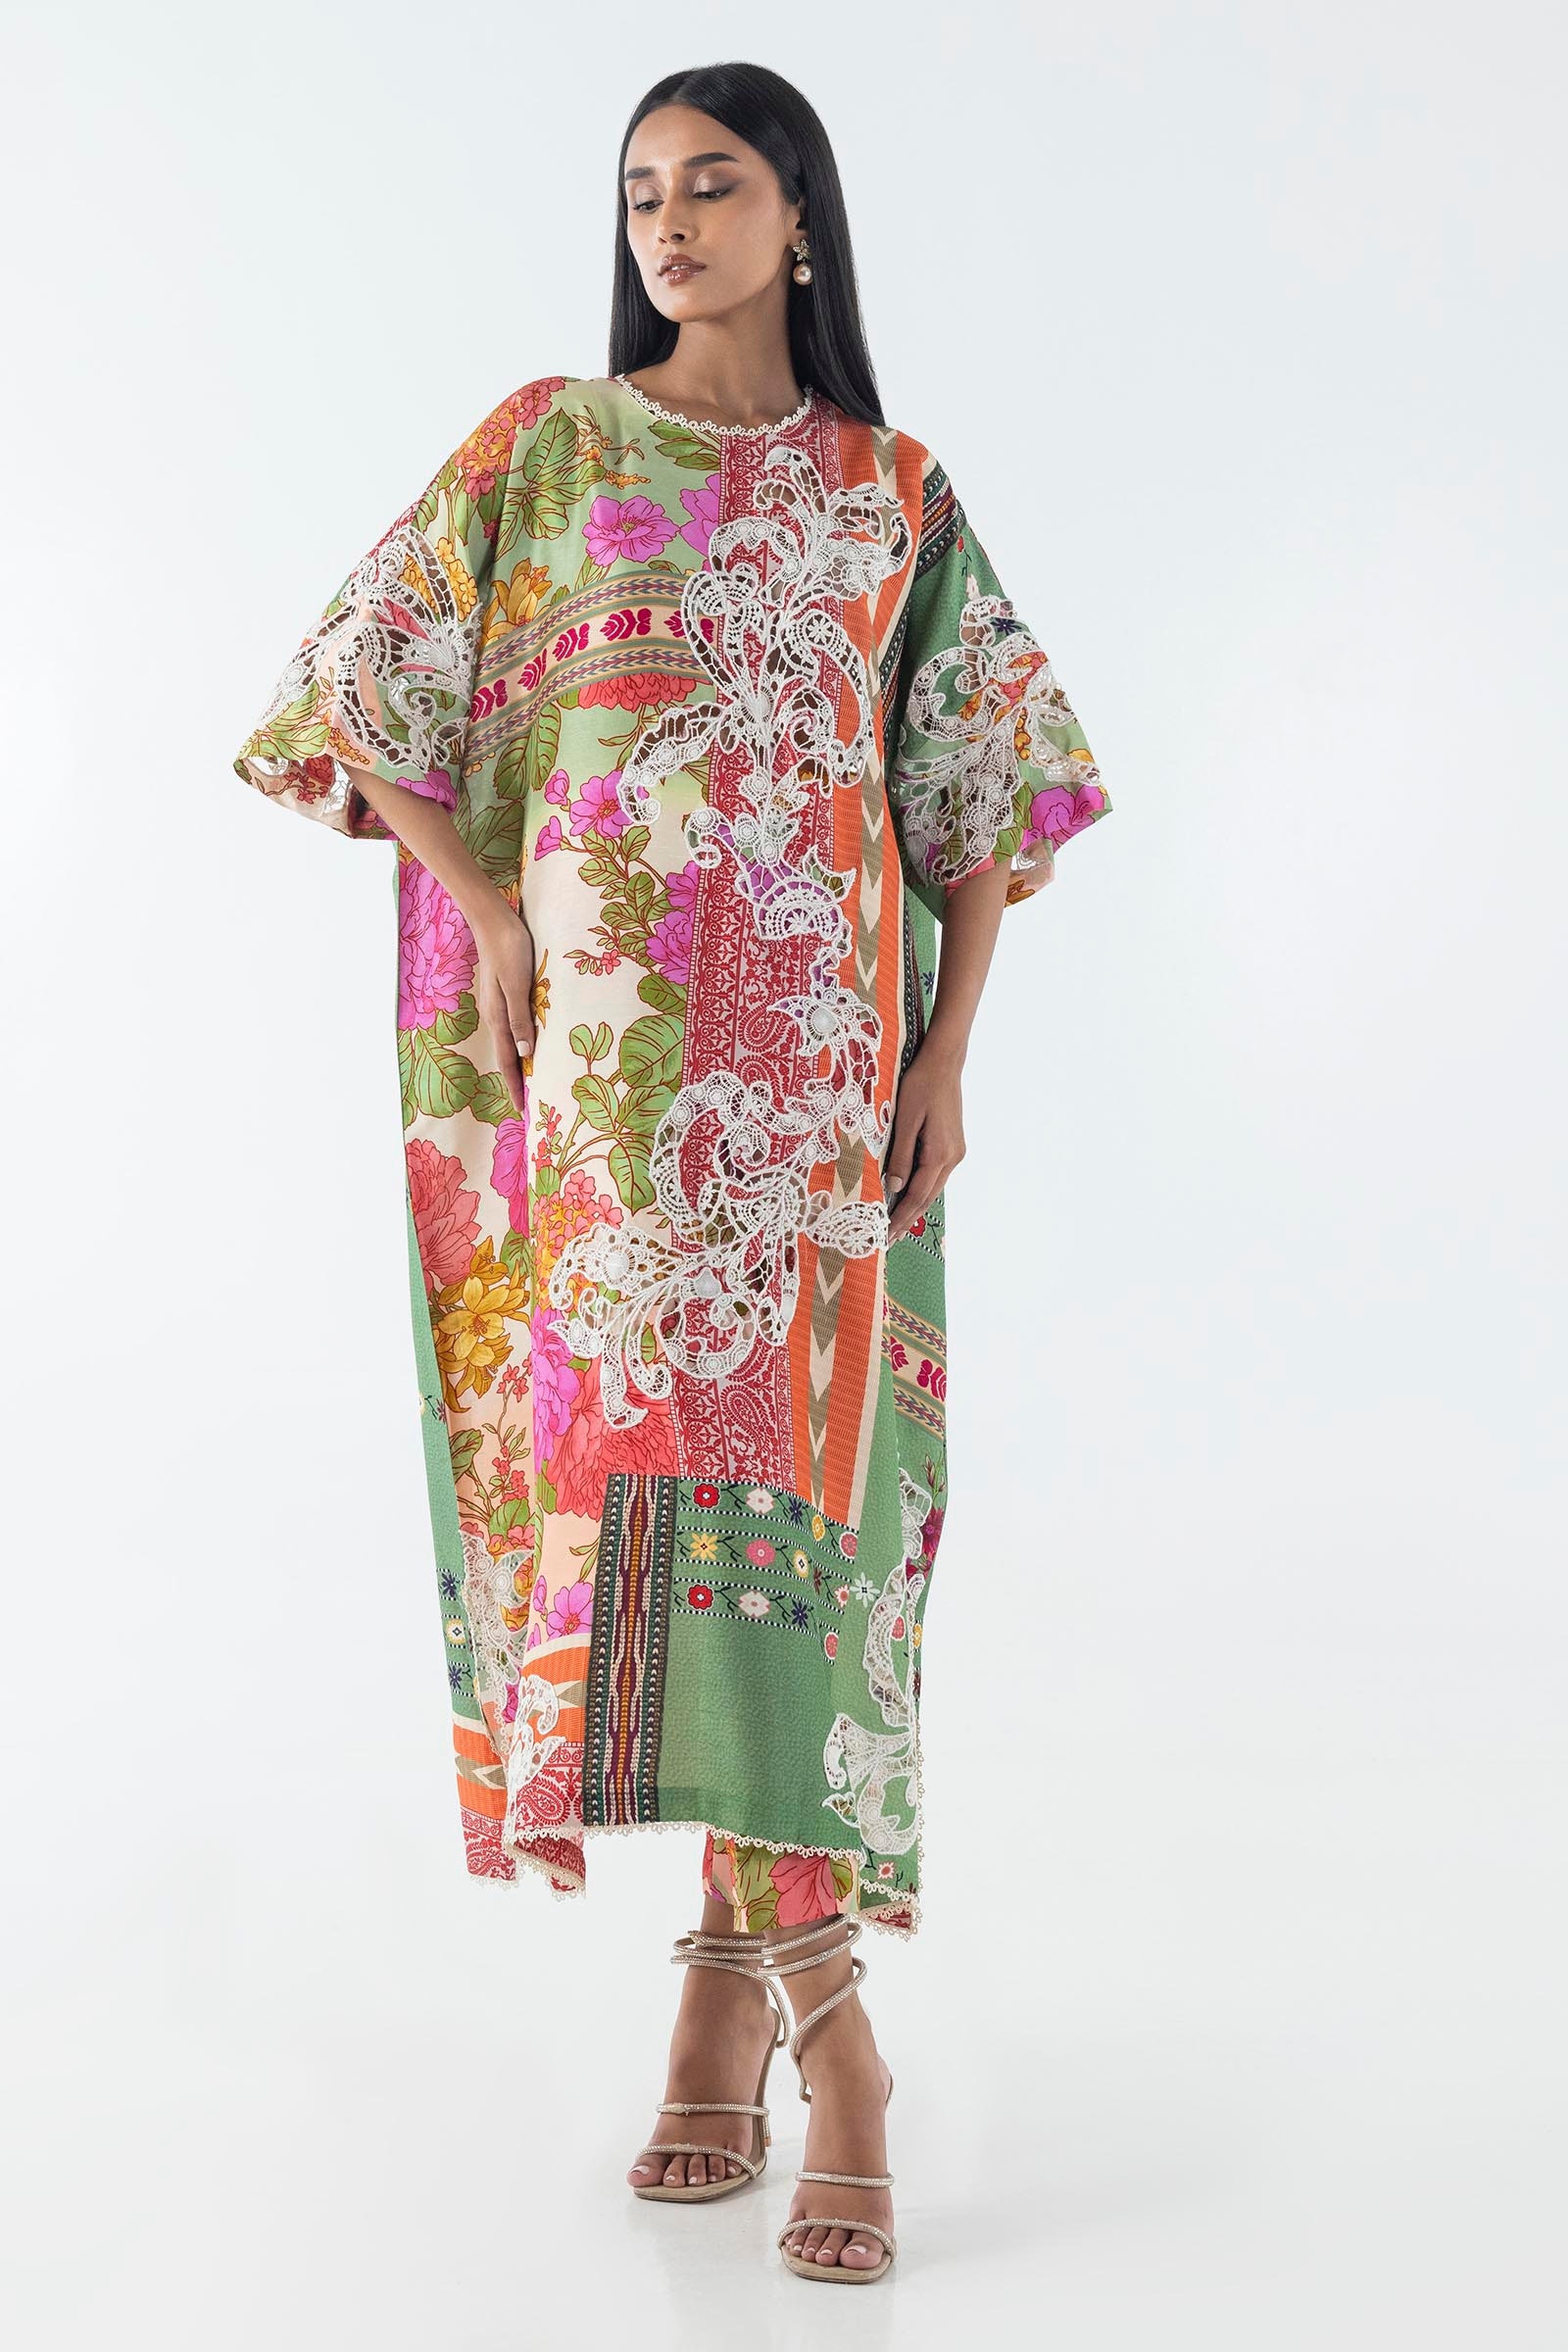
multi floral kurta dress